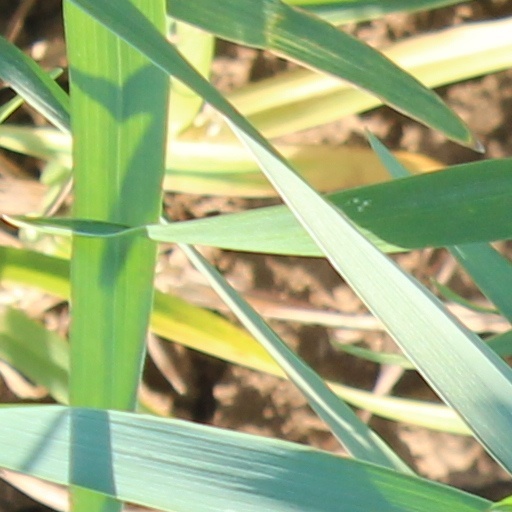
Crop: wheat